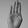
ASL letter: B